Answer in natural language. Considering the relative positions, is blue colour bed above or below brown wooden dresser with three drawers? Choose between the following options: below or above
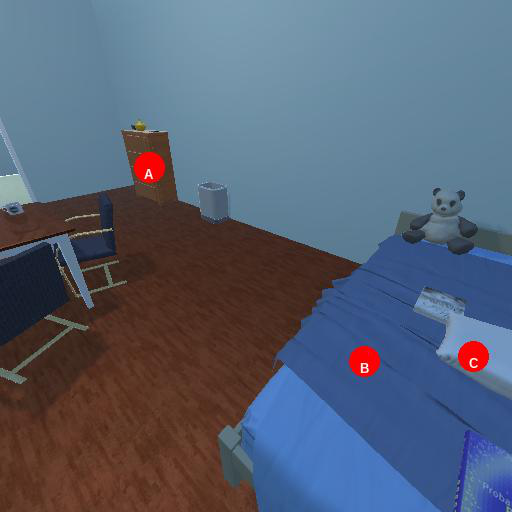
<answer>below</answer>